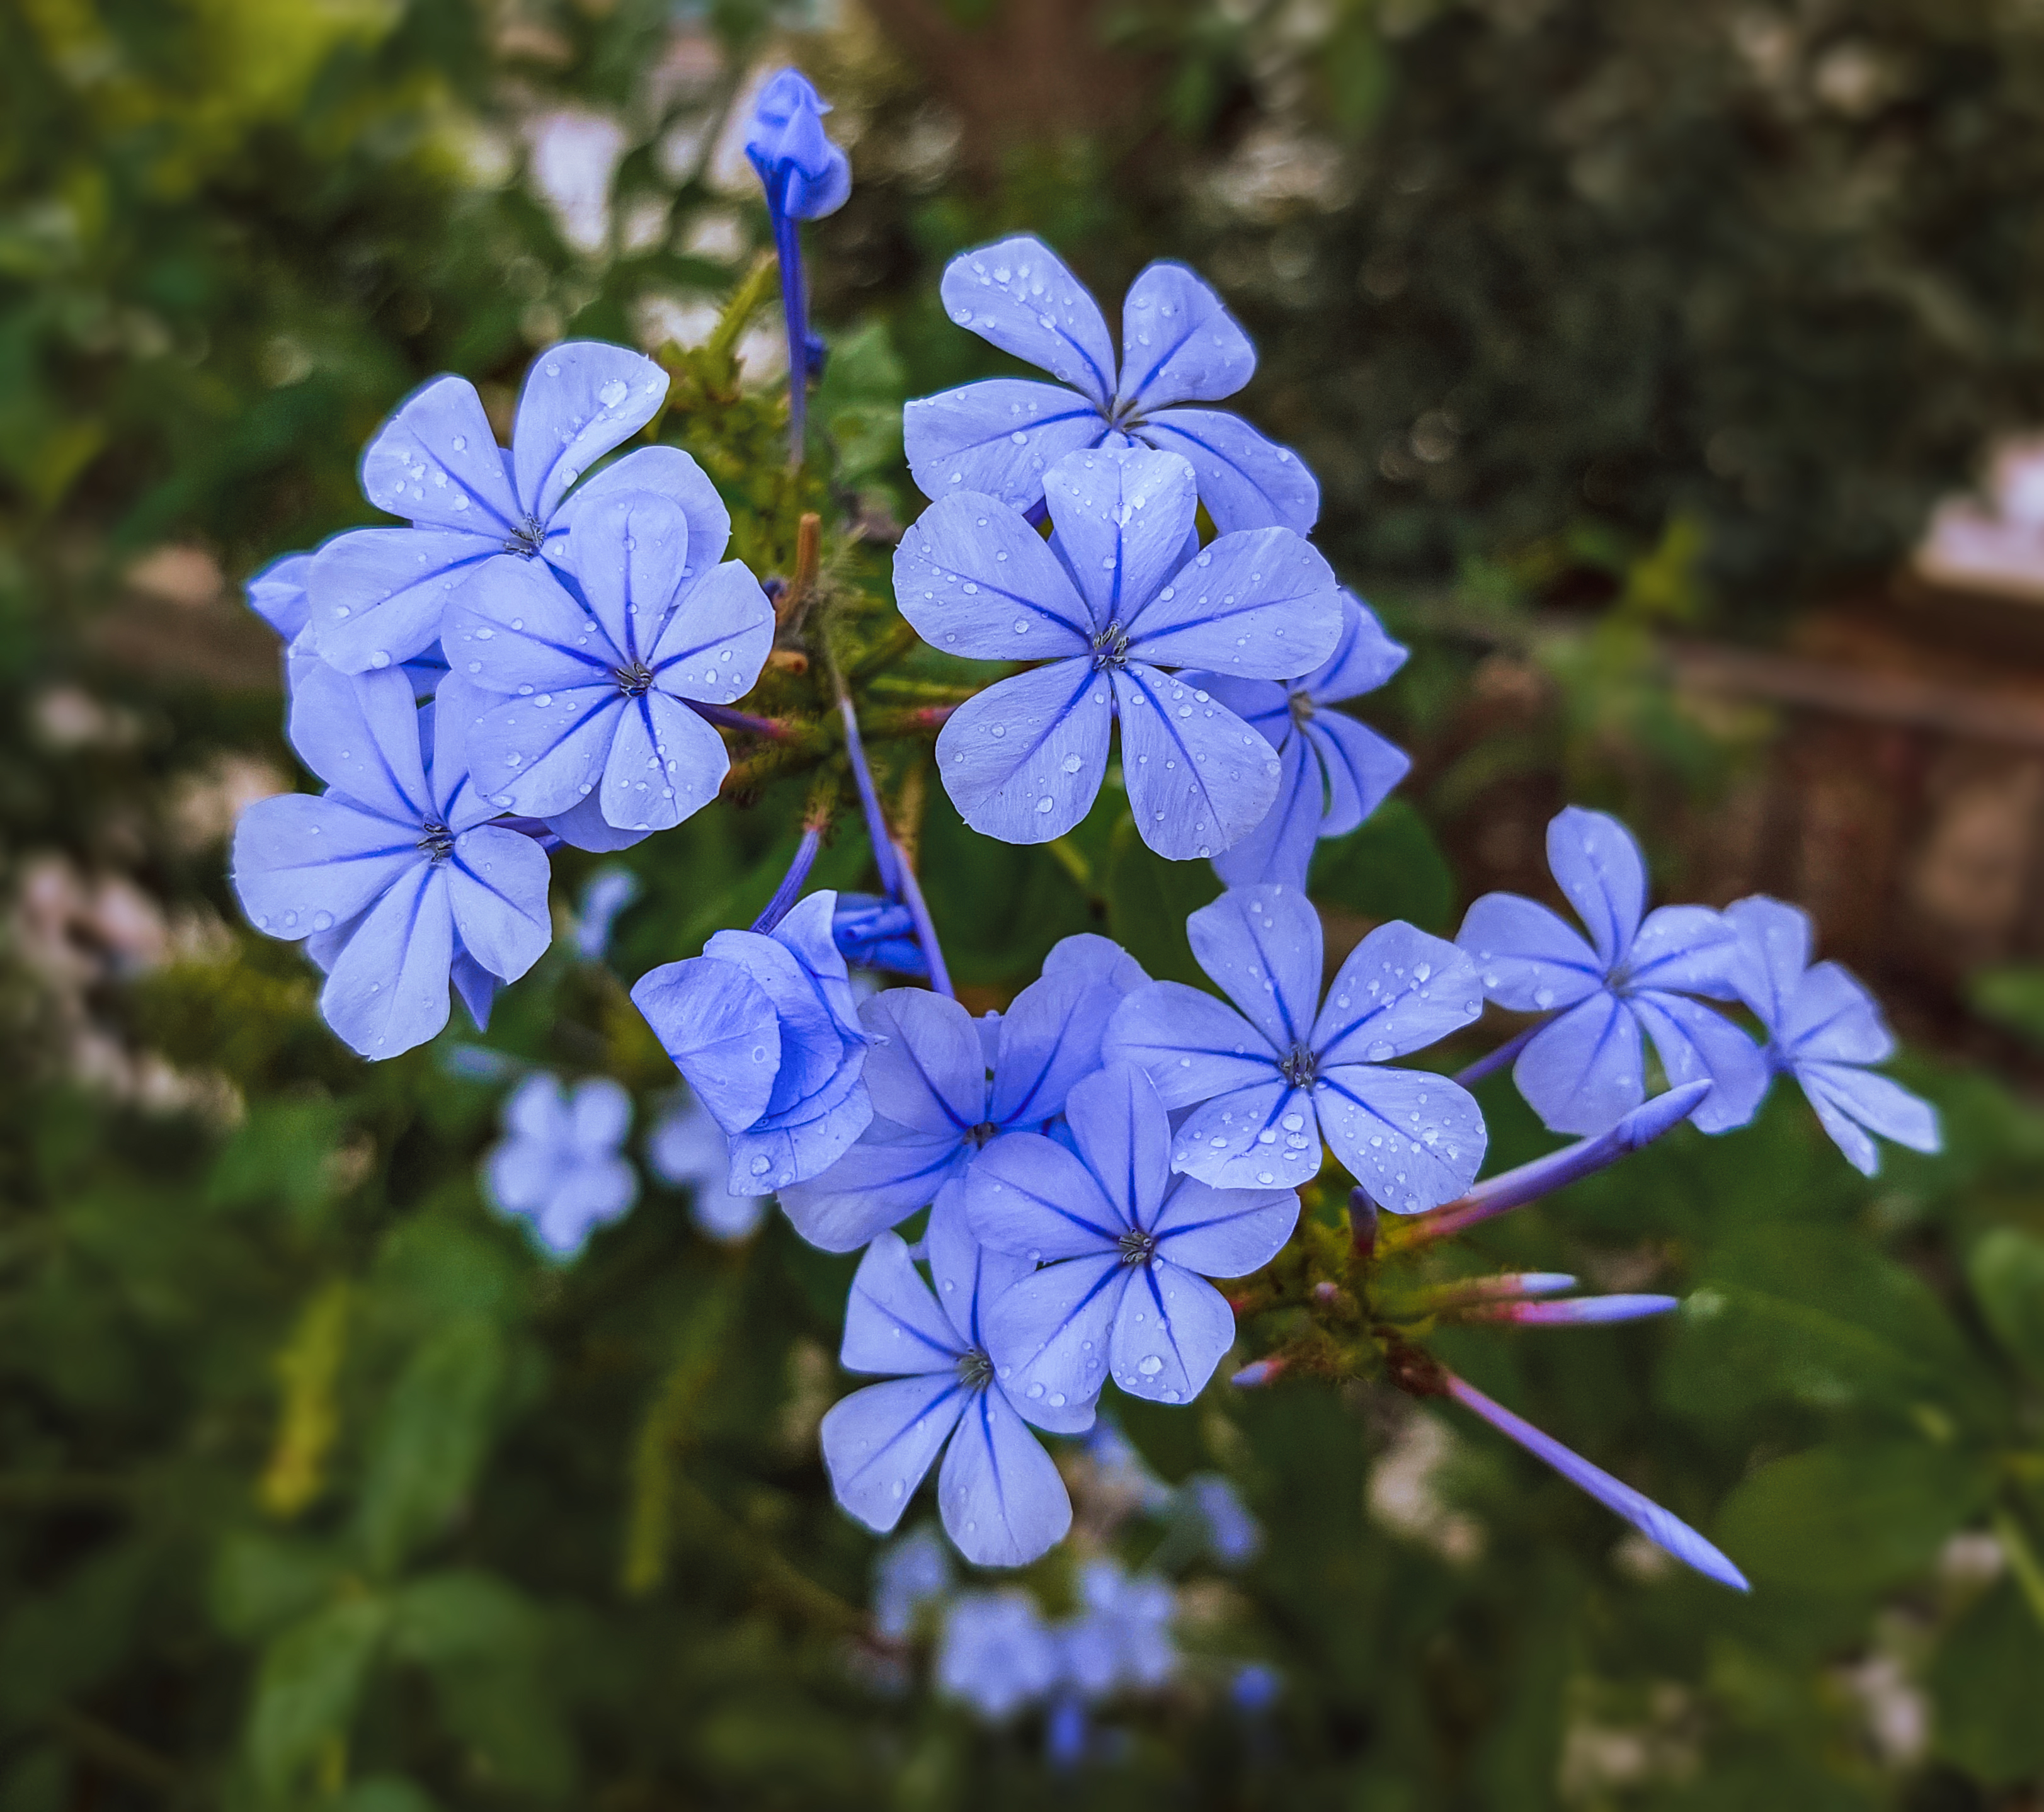
plumbago, flower, plant, petal, vegetation, herbaceous plant, groundcover, terrestrial plant, grass, annual plant, electric blue, flowering plant, wildflower, plant stem, Pedicel, macro photography, twig, perennial plant, natural landscape, lobelia